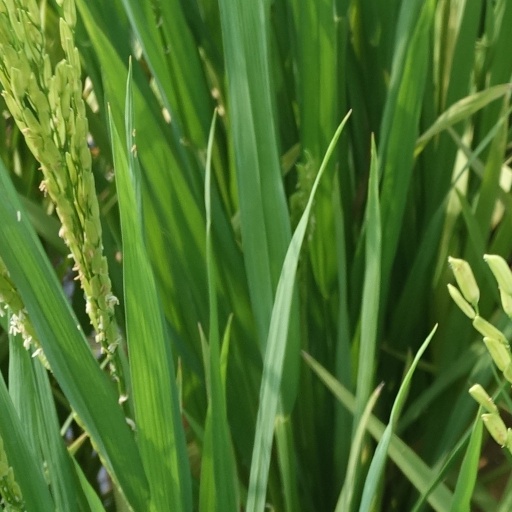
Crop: rice